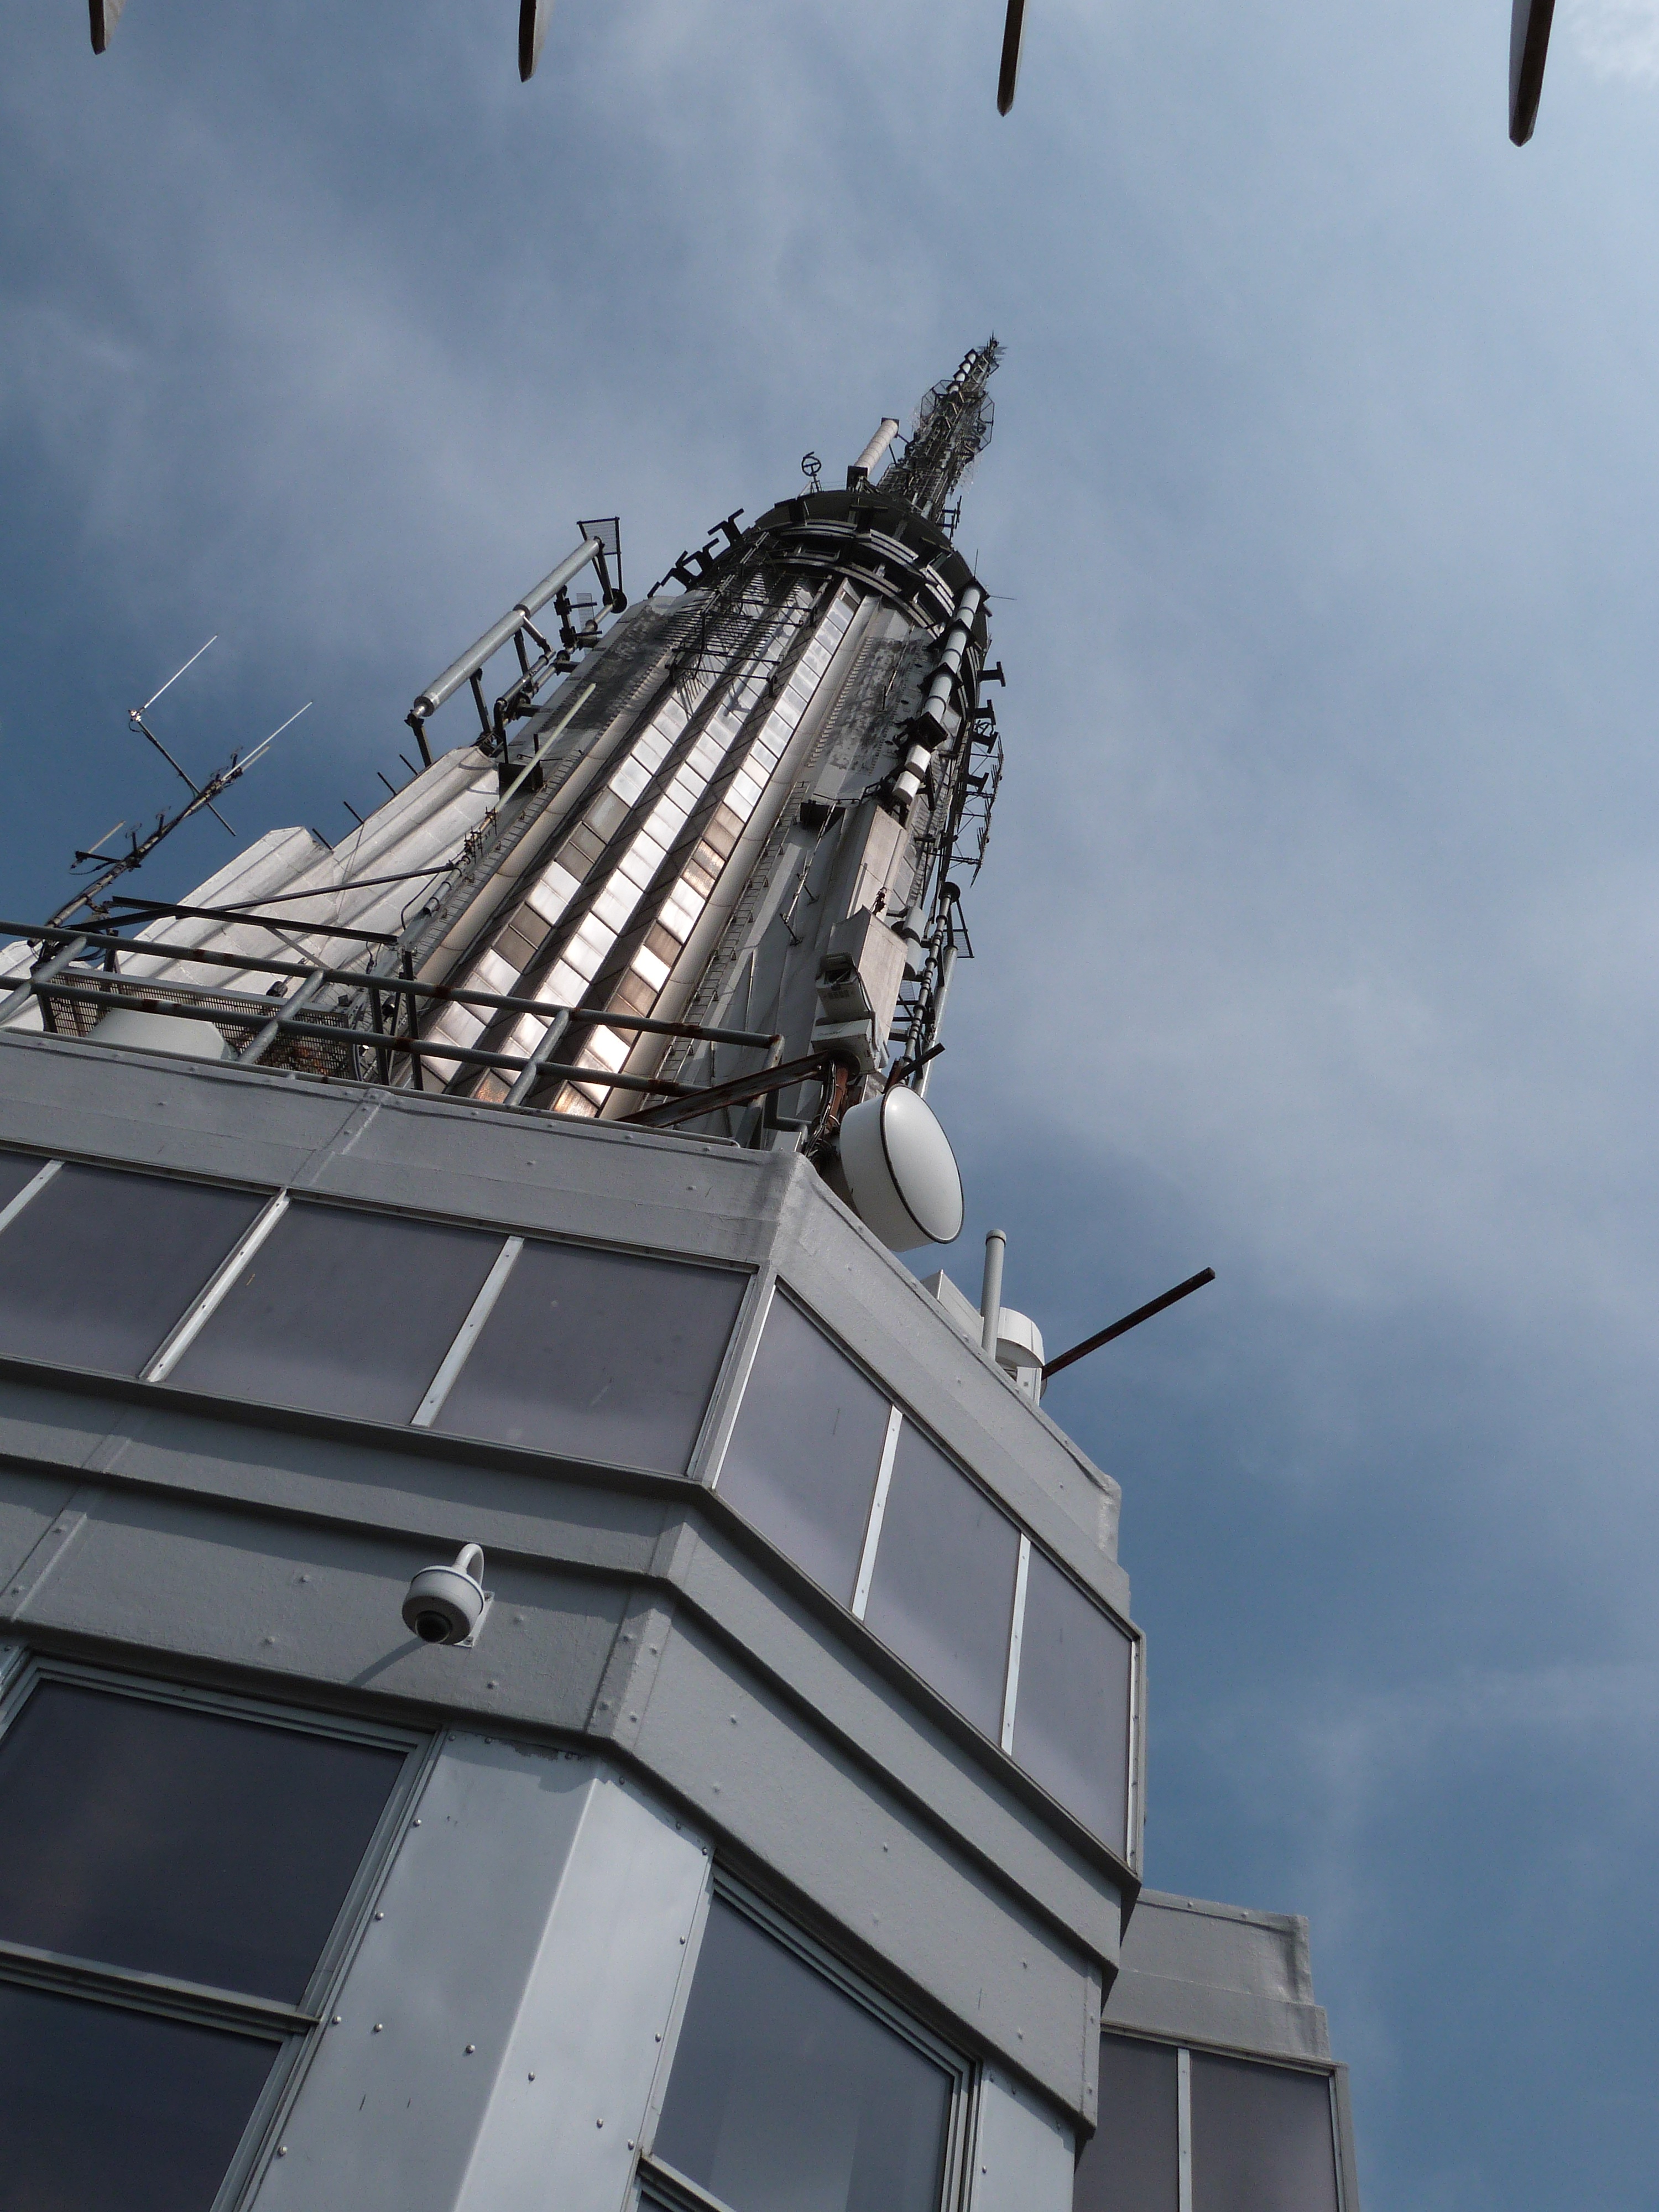
skyscraper, new york, manhattan, vehicle, tower, mast, usa, america, facade, empire state building, spire